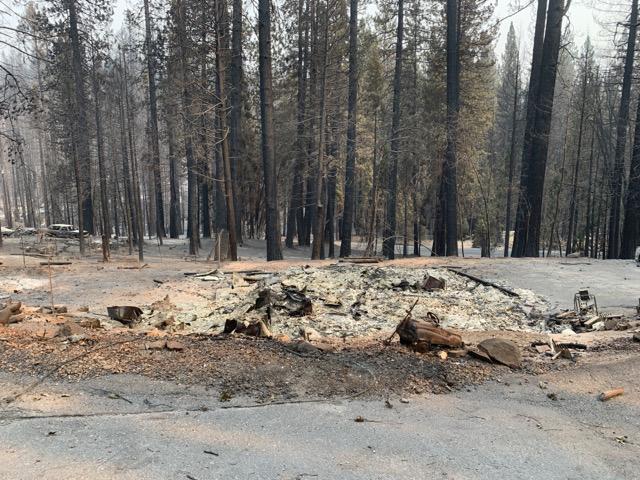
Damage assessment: destroyed